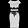
Label: Dress